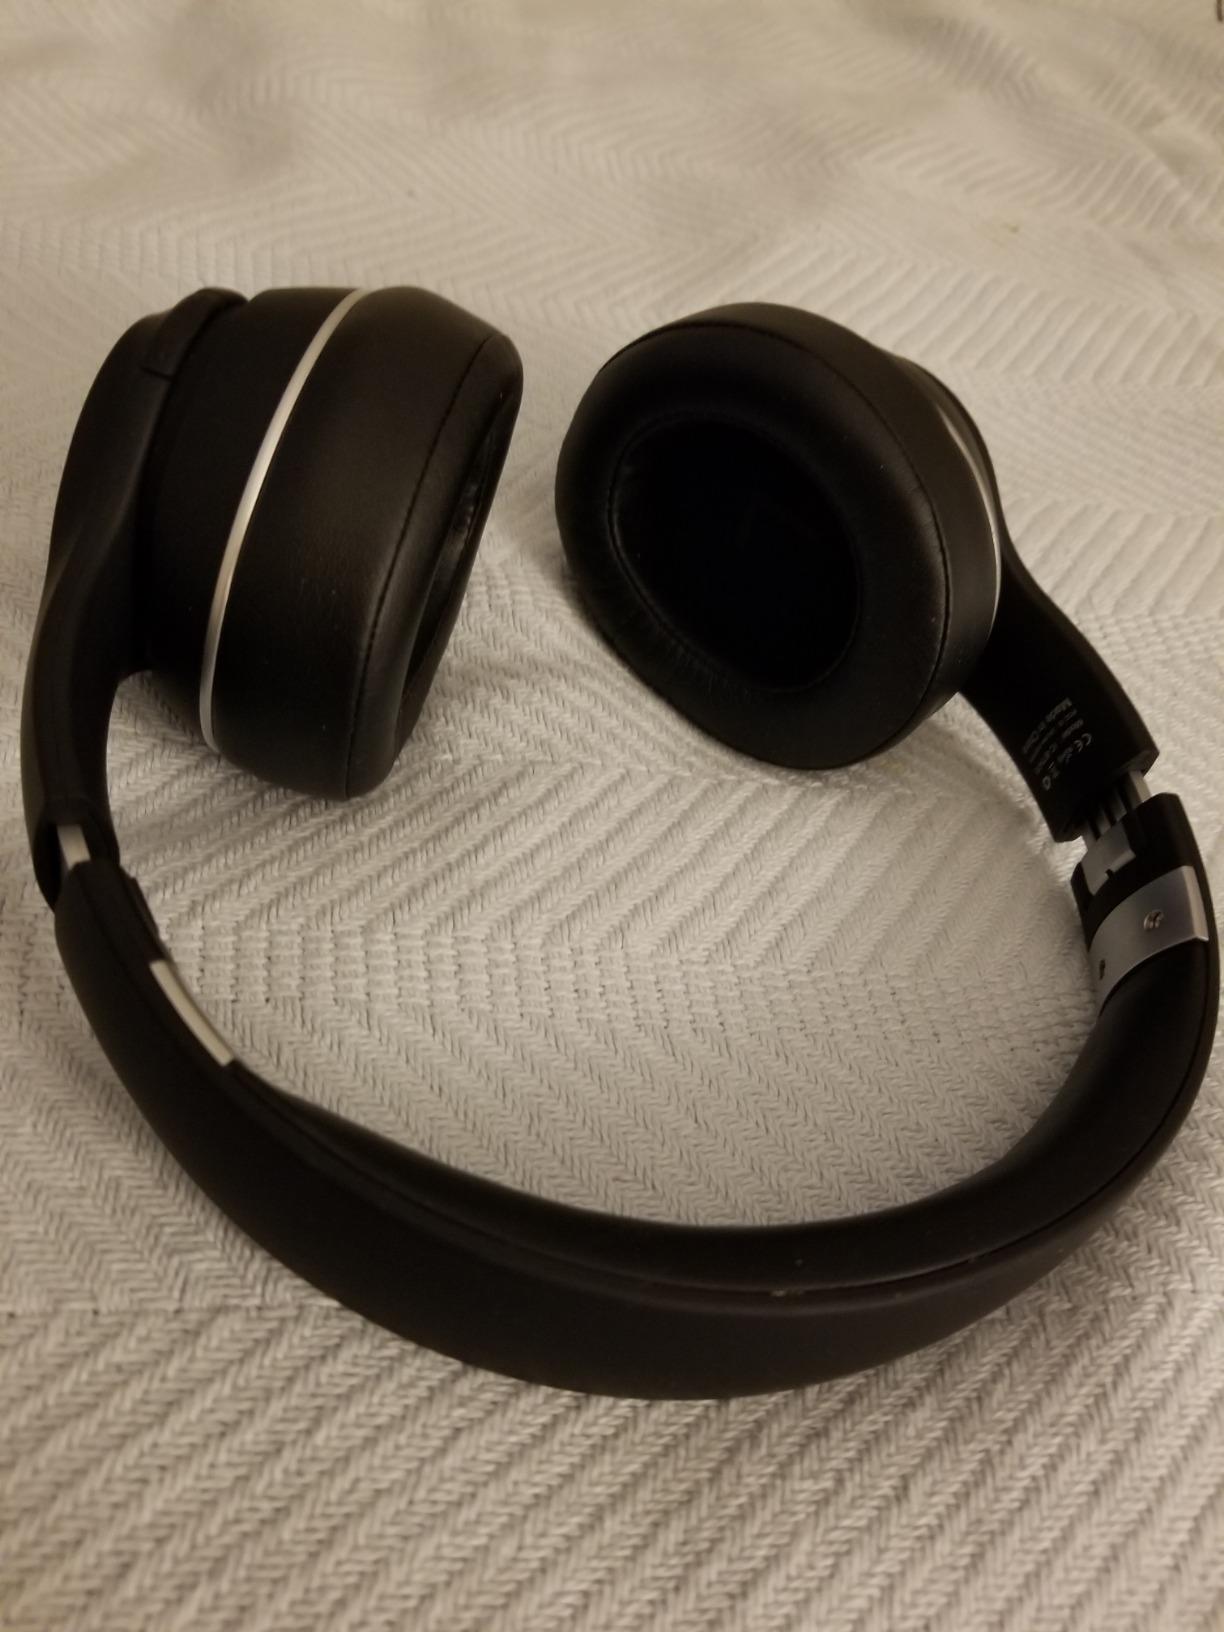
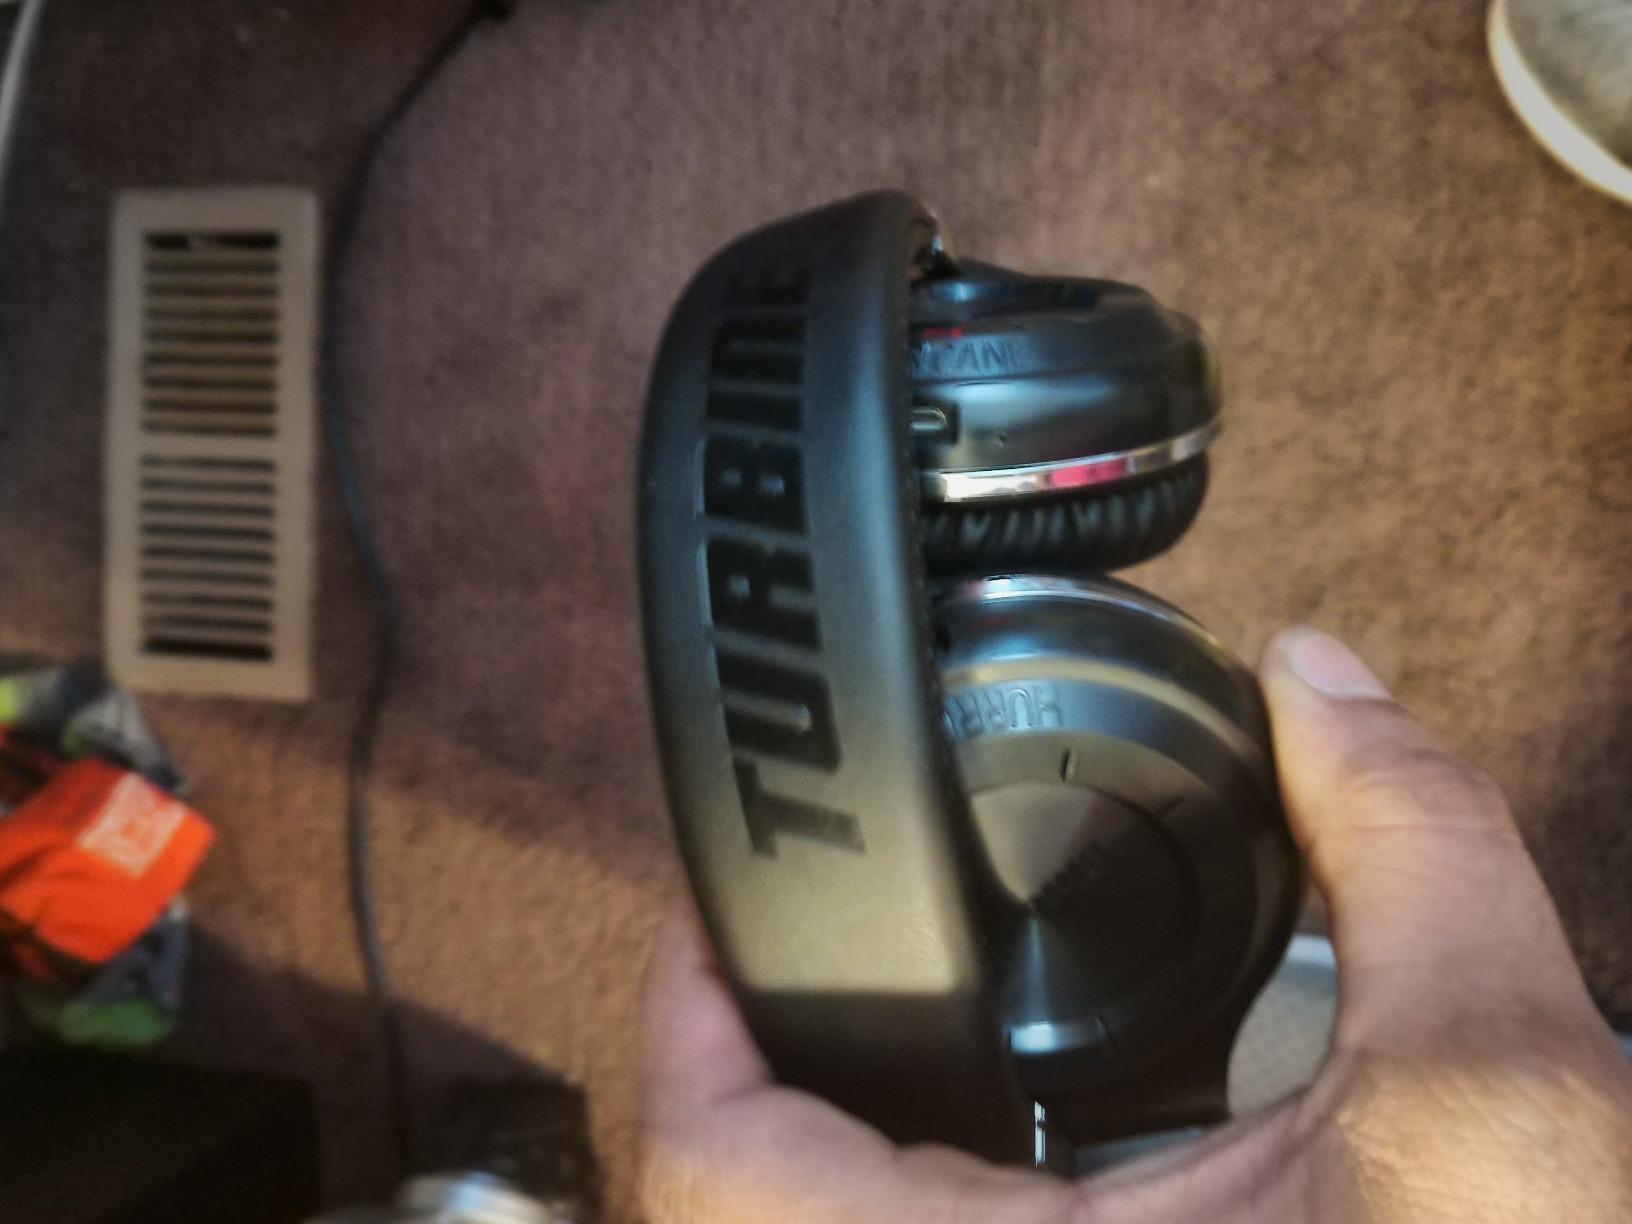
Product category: headphones
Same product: no